Spinalonga

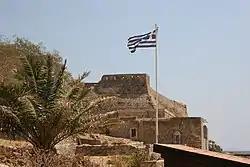
A view of the Venetian fortifications

The Venetians occupied Crete from 1210, and built a number of fortresses on the island during their rule. Spinalonga was among the last of these. The Venetians began to construct salt-pans in the shallow and salty waters of the gulf in the mid fifteenth century. Subsequently, the region acquired commercial value and became inhabited. This, in combination with the emergent Turkish threat, particularly after the Fall of Constantinople in 1453, and the continuous pirate raids, forced the Venetians to fortify the island.